Minoan religion

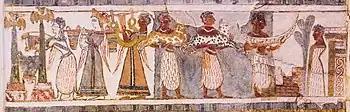
Scene on the "front" side of the Hagia Triada sarcophagus, with offerings

One supernatural type of figure in ancient Crete and later of the Mycenaeans is called as the Minoan Genius, alternatively as a "demon", although they seem to be mostly benign. This was a fantastic creature with similarities both to the lion and the hippopotamus, which implies a connection with ancient Egypt. These figures (often pairs or multiple ones are shown) appears as an attendant and supporter of deities, and may have played a role as a protector of children, related to fertility. They probably did not receive worship themselves. The griffin also appears, for example drawing a chariot on the Hagia Triada sarcophagus. The bull-headed man, perhaps the precursor of the Minotaur that the Greeks later located at Knossos, does not appear on seals until after the Mycenean invasion.